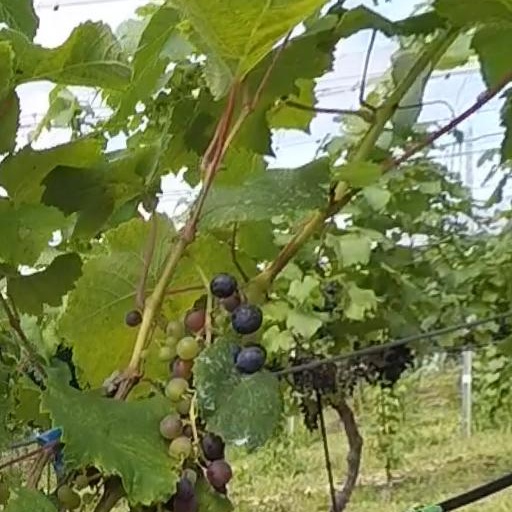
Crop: grape